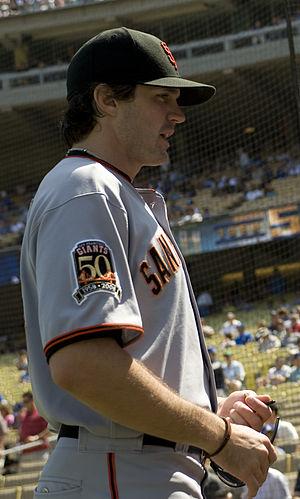
Barry William Zito est un ancien lanceur gaucher des Athletics d'Oakland et des Giants de San Francisco de la Ligue majeure de baseball.